Lewis Summers Farm

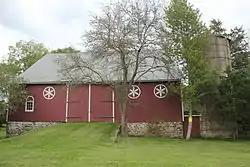
Barn at the Lewis Summer Farm, September 2012

The Lewis Summers Farm is an historic, American home and farm complex that is located in Ottsville, Tinicum Township, Bucks County, Pennsylvania.